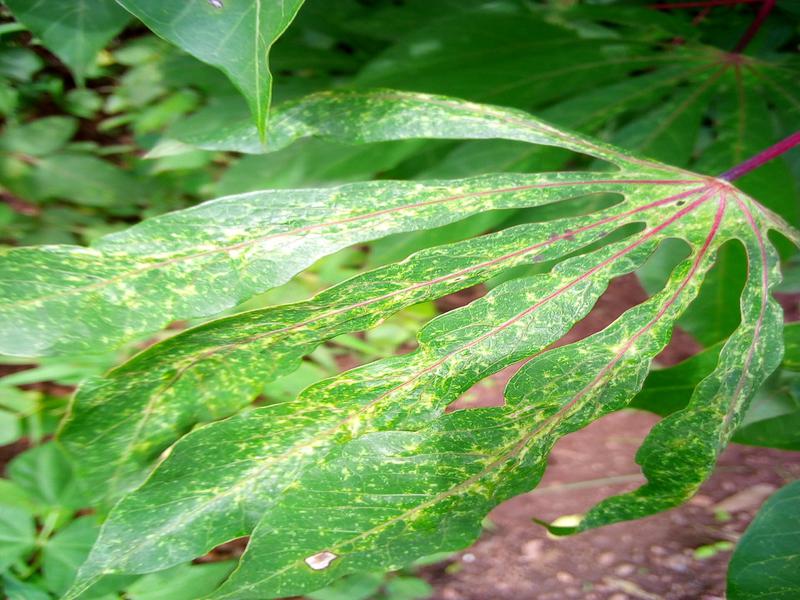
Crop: cassava
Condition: green_mottle